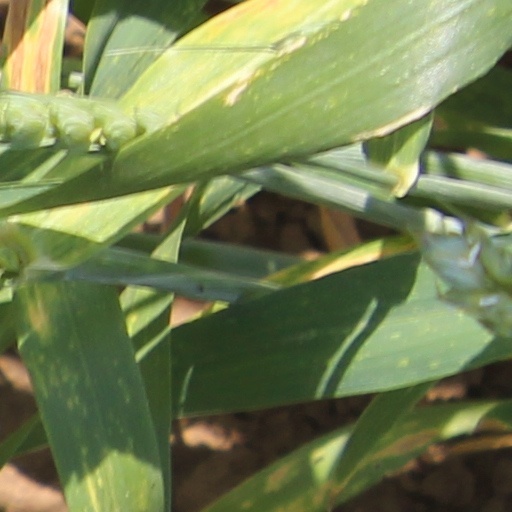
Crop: wheat